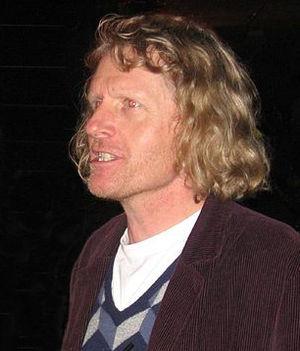
Grayson Perry, né à Chelmsford le 24 mars 1960, est un artiste plasticien et céramiste britannique.